Catalans Dragons

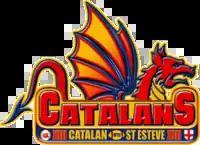
Catalans Dragons logo used in 2006 and 2007.

In 2006, UTC transferred from the French to British rugby league system, joining the Super League XI following a successful application in 2005. They were selected ahead of Toulouse Olympique and Villeneuve Leopards. The club was named Catalans Dragons, while a new club, Saint-Estève XIII Catalan, was formed in the French Championship to serve as a reserve team for the club. The club set a target for 75% of the players be qualified to play for France.